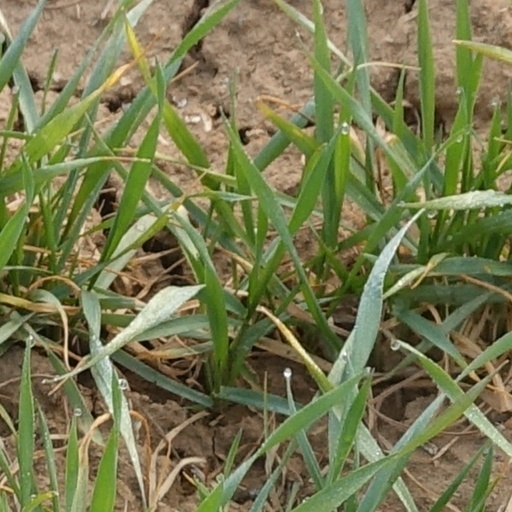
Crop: wheat